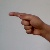
The image shows a hand gesture representing the letter 'G' in Indian Sign Language.